Newcastle, KwaZulu-Natal

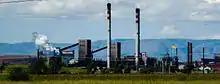
The 140 meter tall stacks and 70 meter tall Coke Ovens at Arcelor Mittal Newcastle

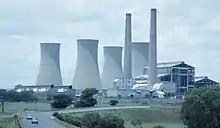
The 120 meter tall stacks and 94 meter tall Cooling Towers of the Newcastle Co-generation Plant

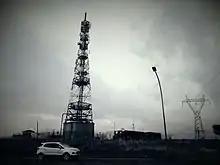
The Signal Hill Tower is tall

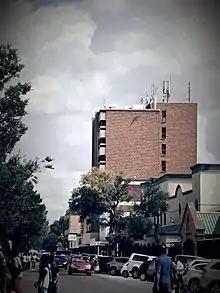
The DBM Building is the tallest building in downtown Newcastle with its structure topping out at and antenna at

Arcelor Mittal has a number of tall structures exceeding in height. The most notable on Newcastle's skyline include: